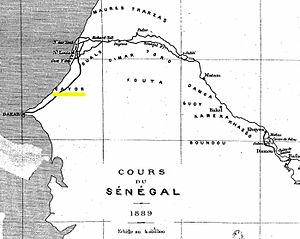
Le Royaume du Cayor ou Kadior est un ancien royaume du Sénégal situé entre les fleuves Sénégal et Saloum. Les habitants du Cayor, sont appelés Adjor, ou Adior.